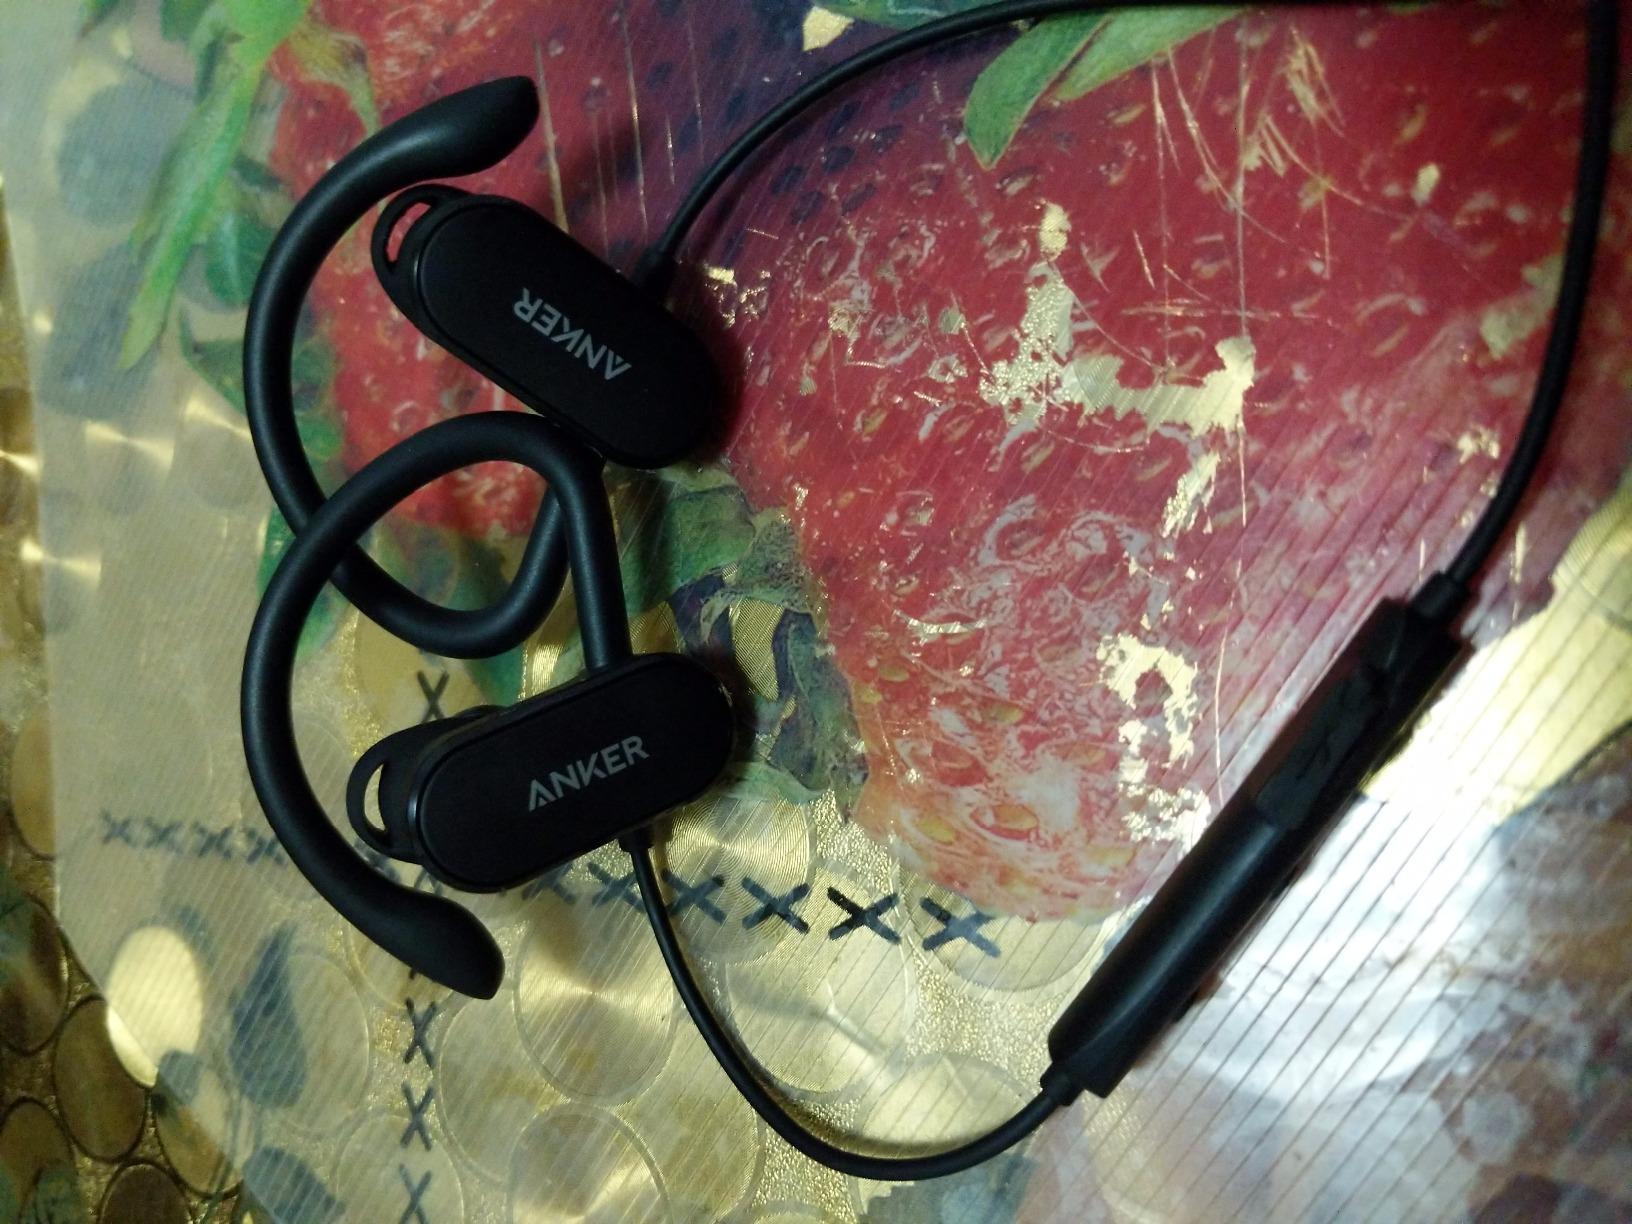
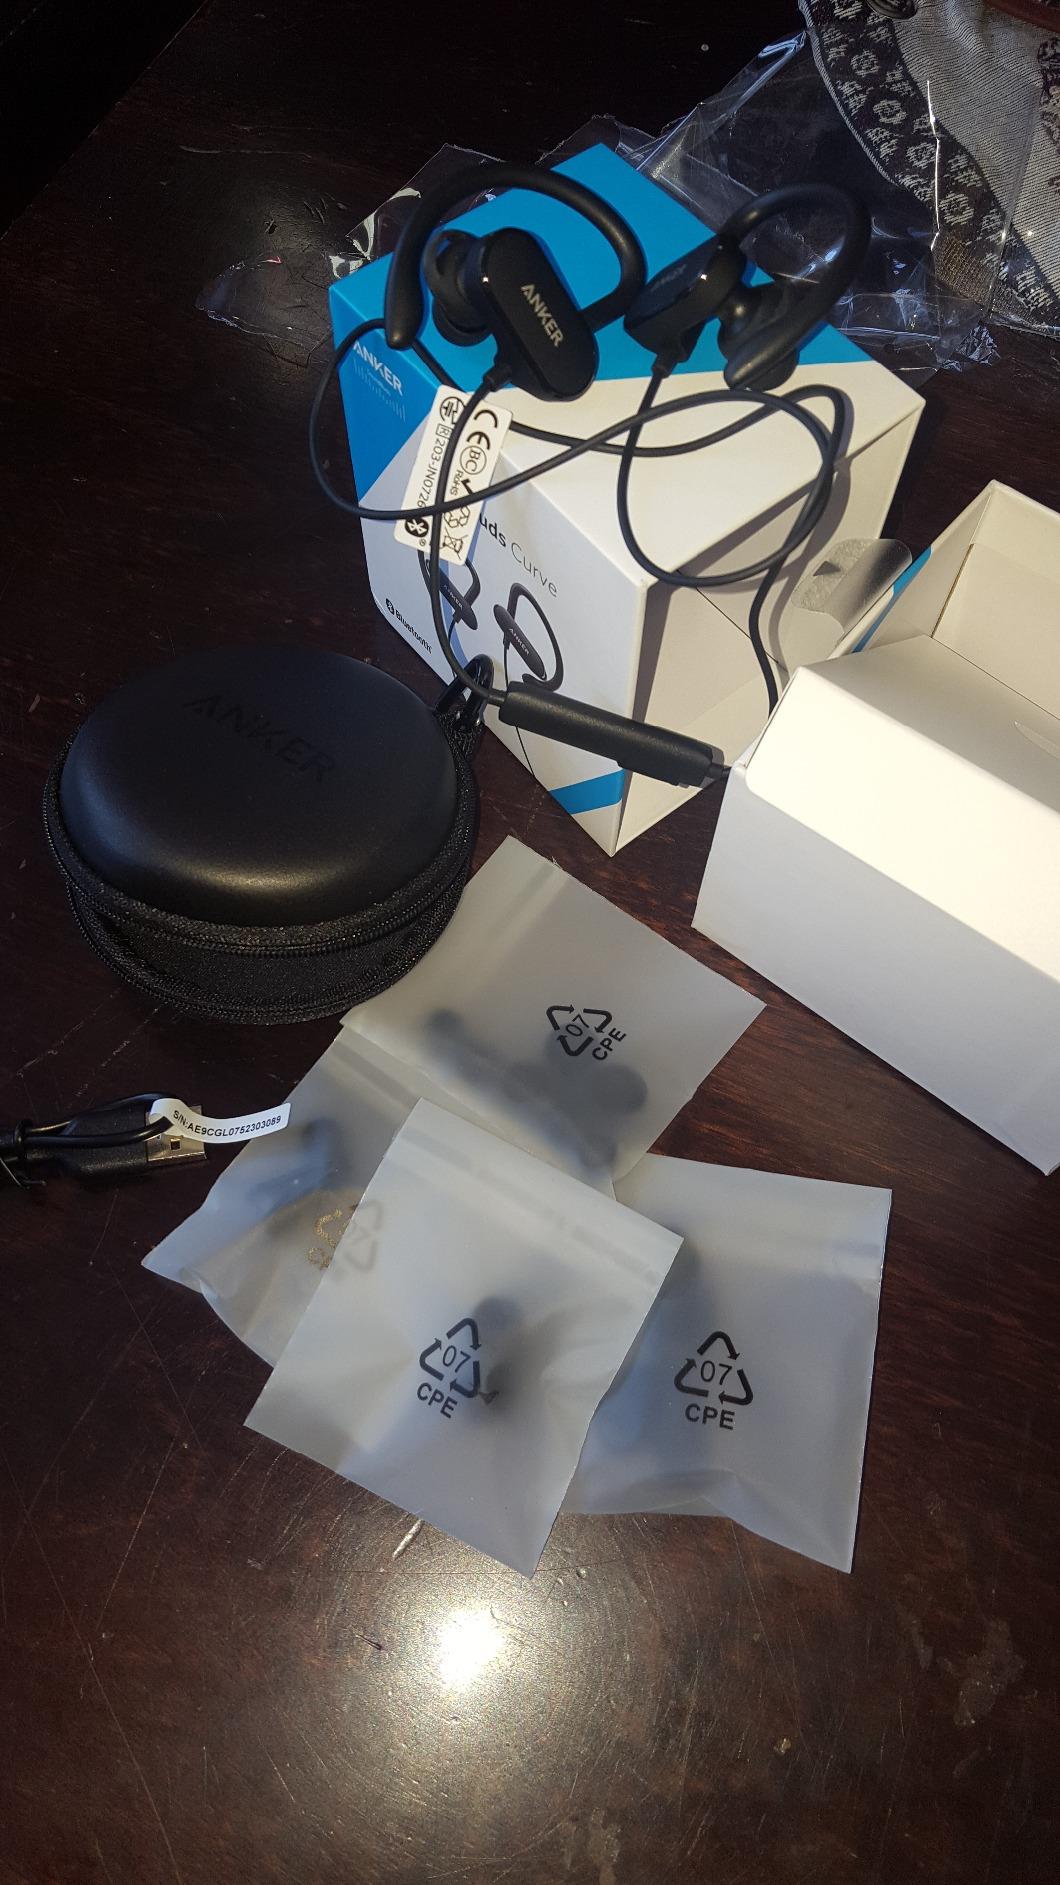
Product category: headphones
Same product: yes